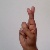
The image shows a hand gesture representing the letter 'R' in Indian Sign Language.